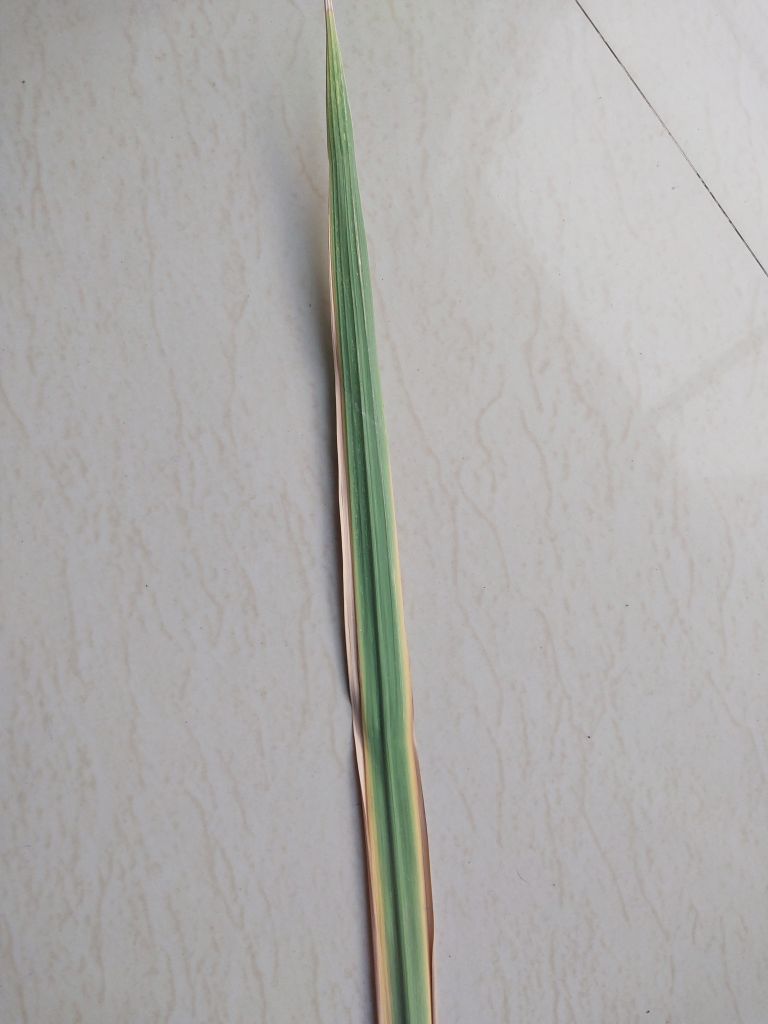
Label: Viral Disease